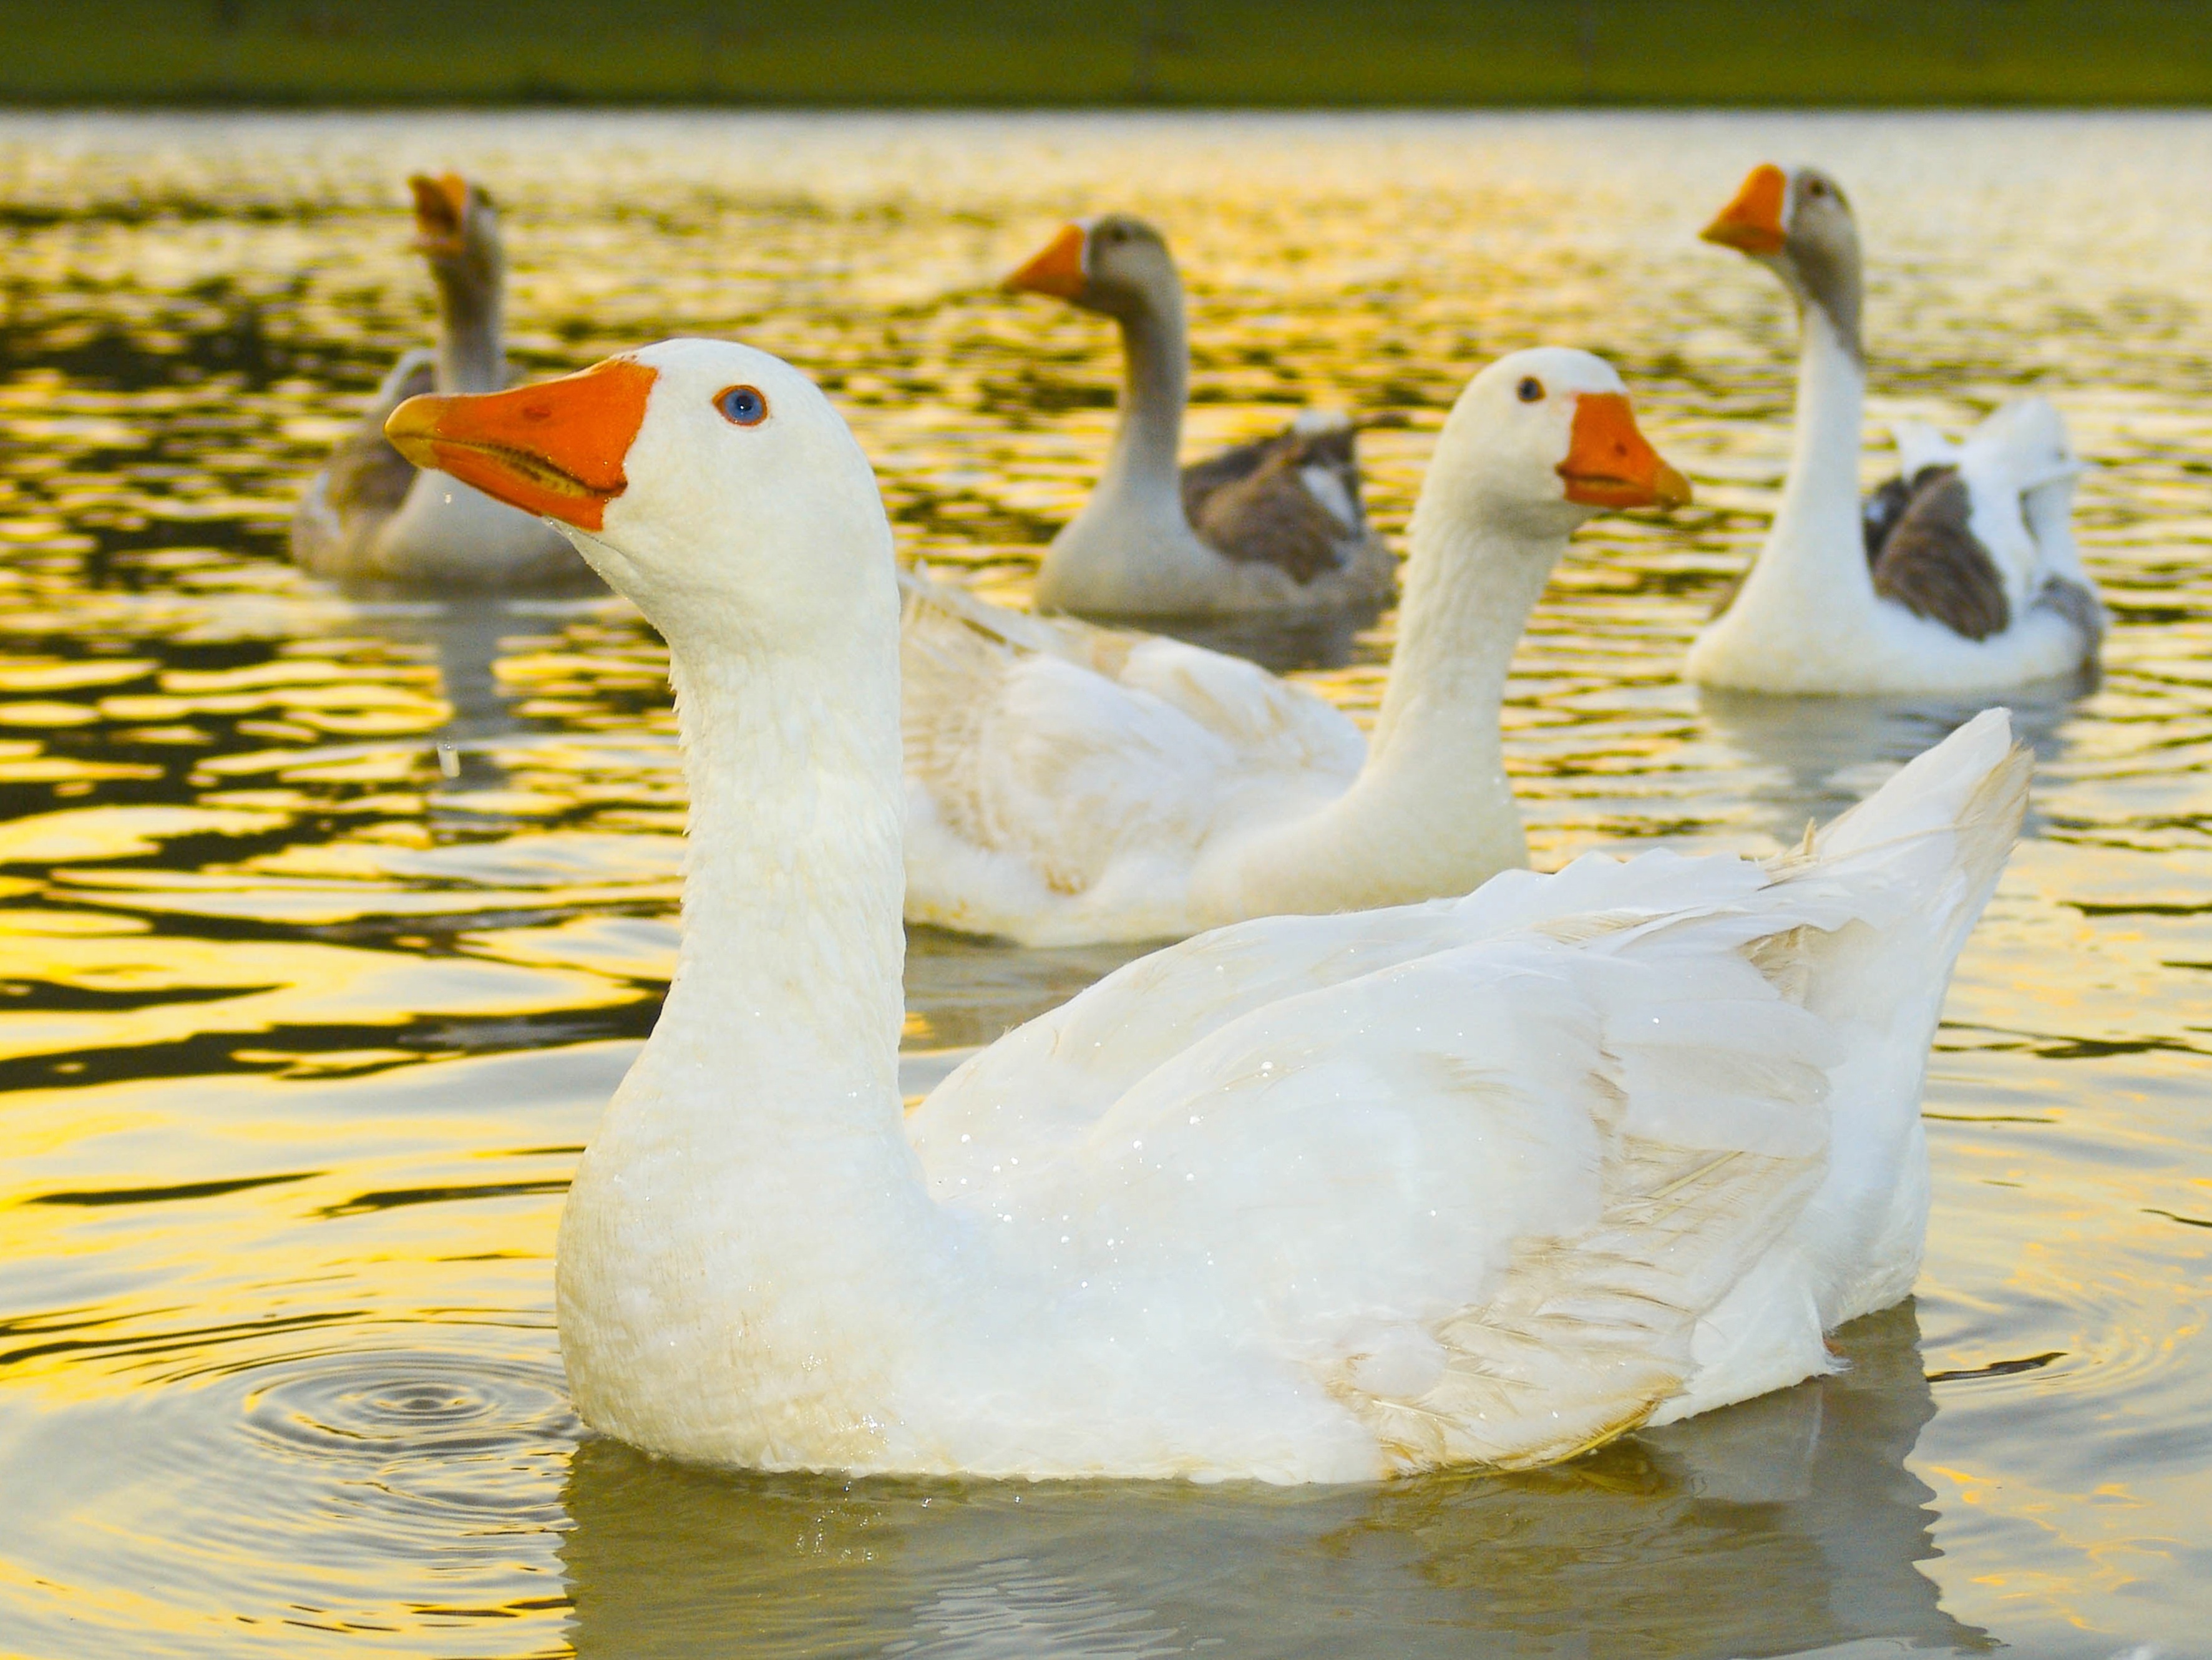
nature, bird, wing, lake, wildlife, beak, fauna, swan, duck, goose, vertebrate, ducks, waterfowl, water bird, ducks geese and swans